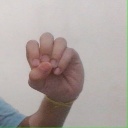
अक्षर: उ